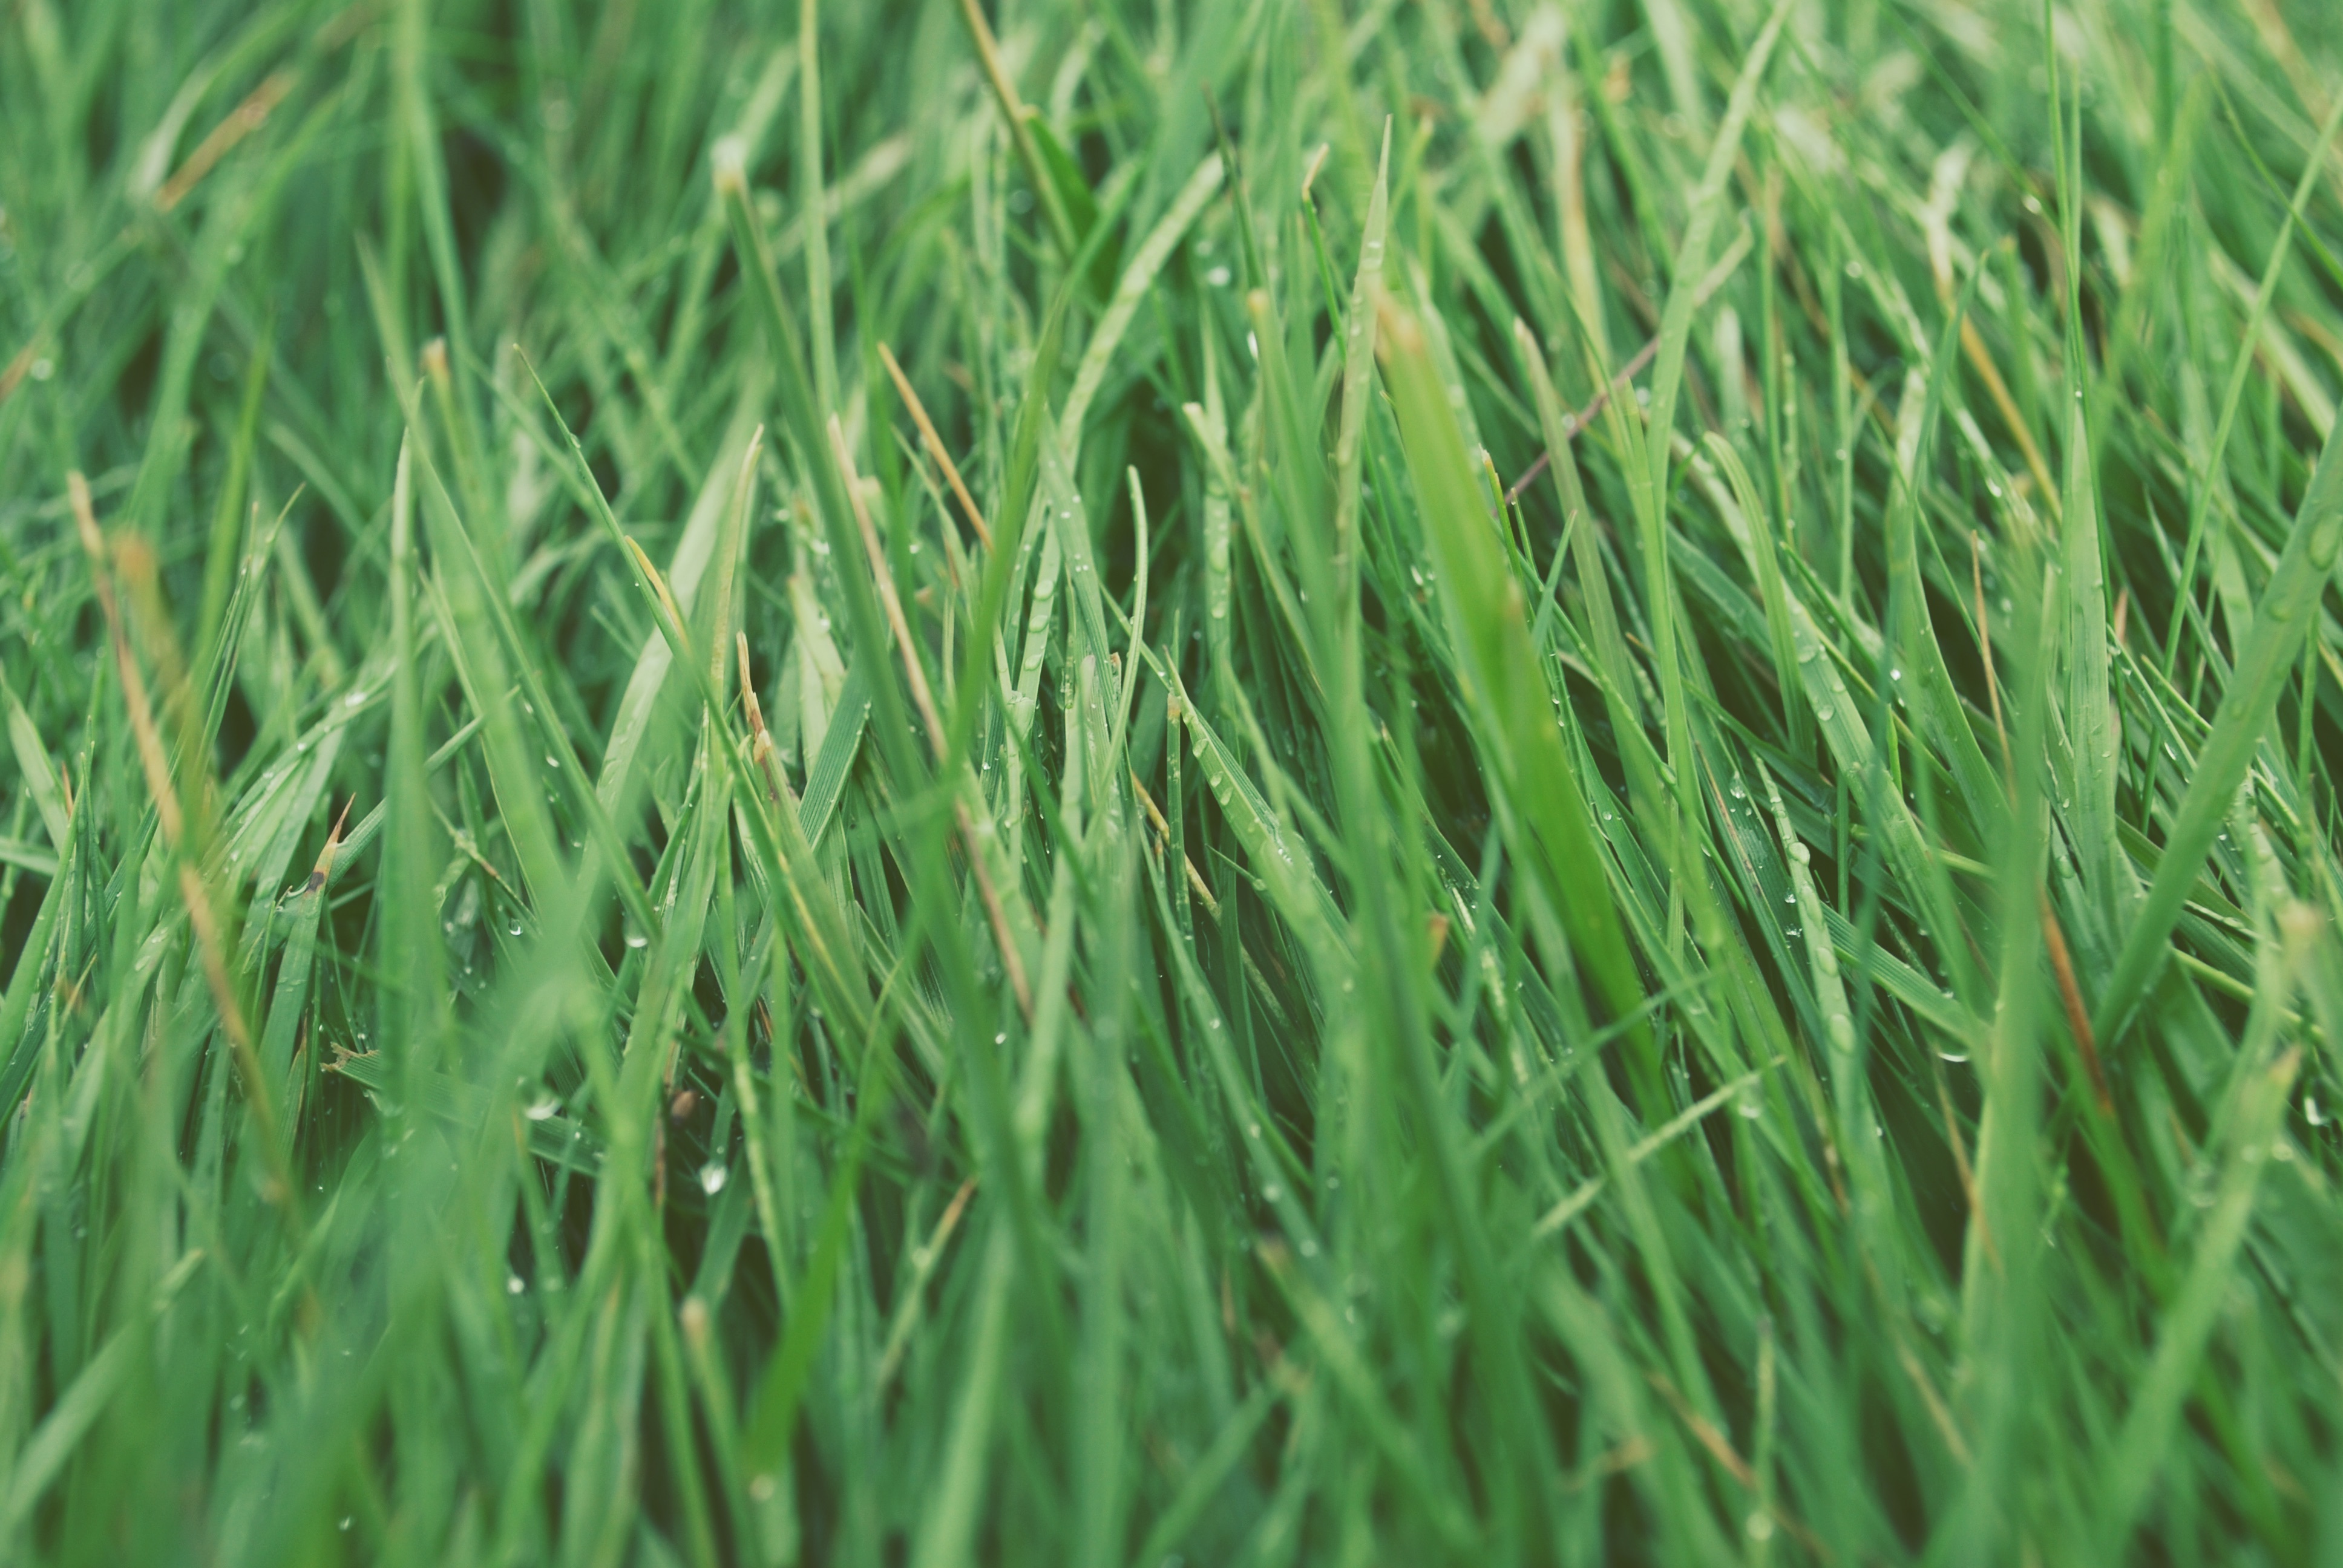
grass, plant, field, lawn, meadow, prairie, leaf, green, grassland, flooring, flowering plant, grass family, plant stem, land plant, hierochloe